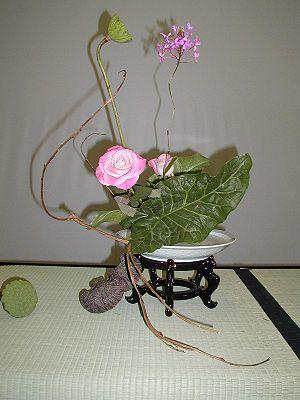
L’ikebana, également connu sous le nom de kadō, « la voie des fleurs » ou « l'art de faire vivre les fleurs », est un art traditionnel japonais fondé sur la composition florale.